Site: brandenburg
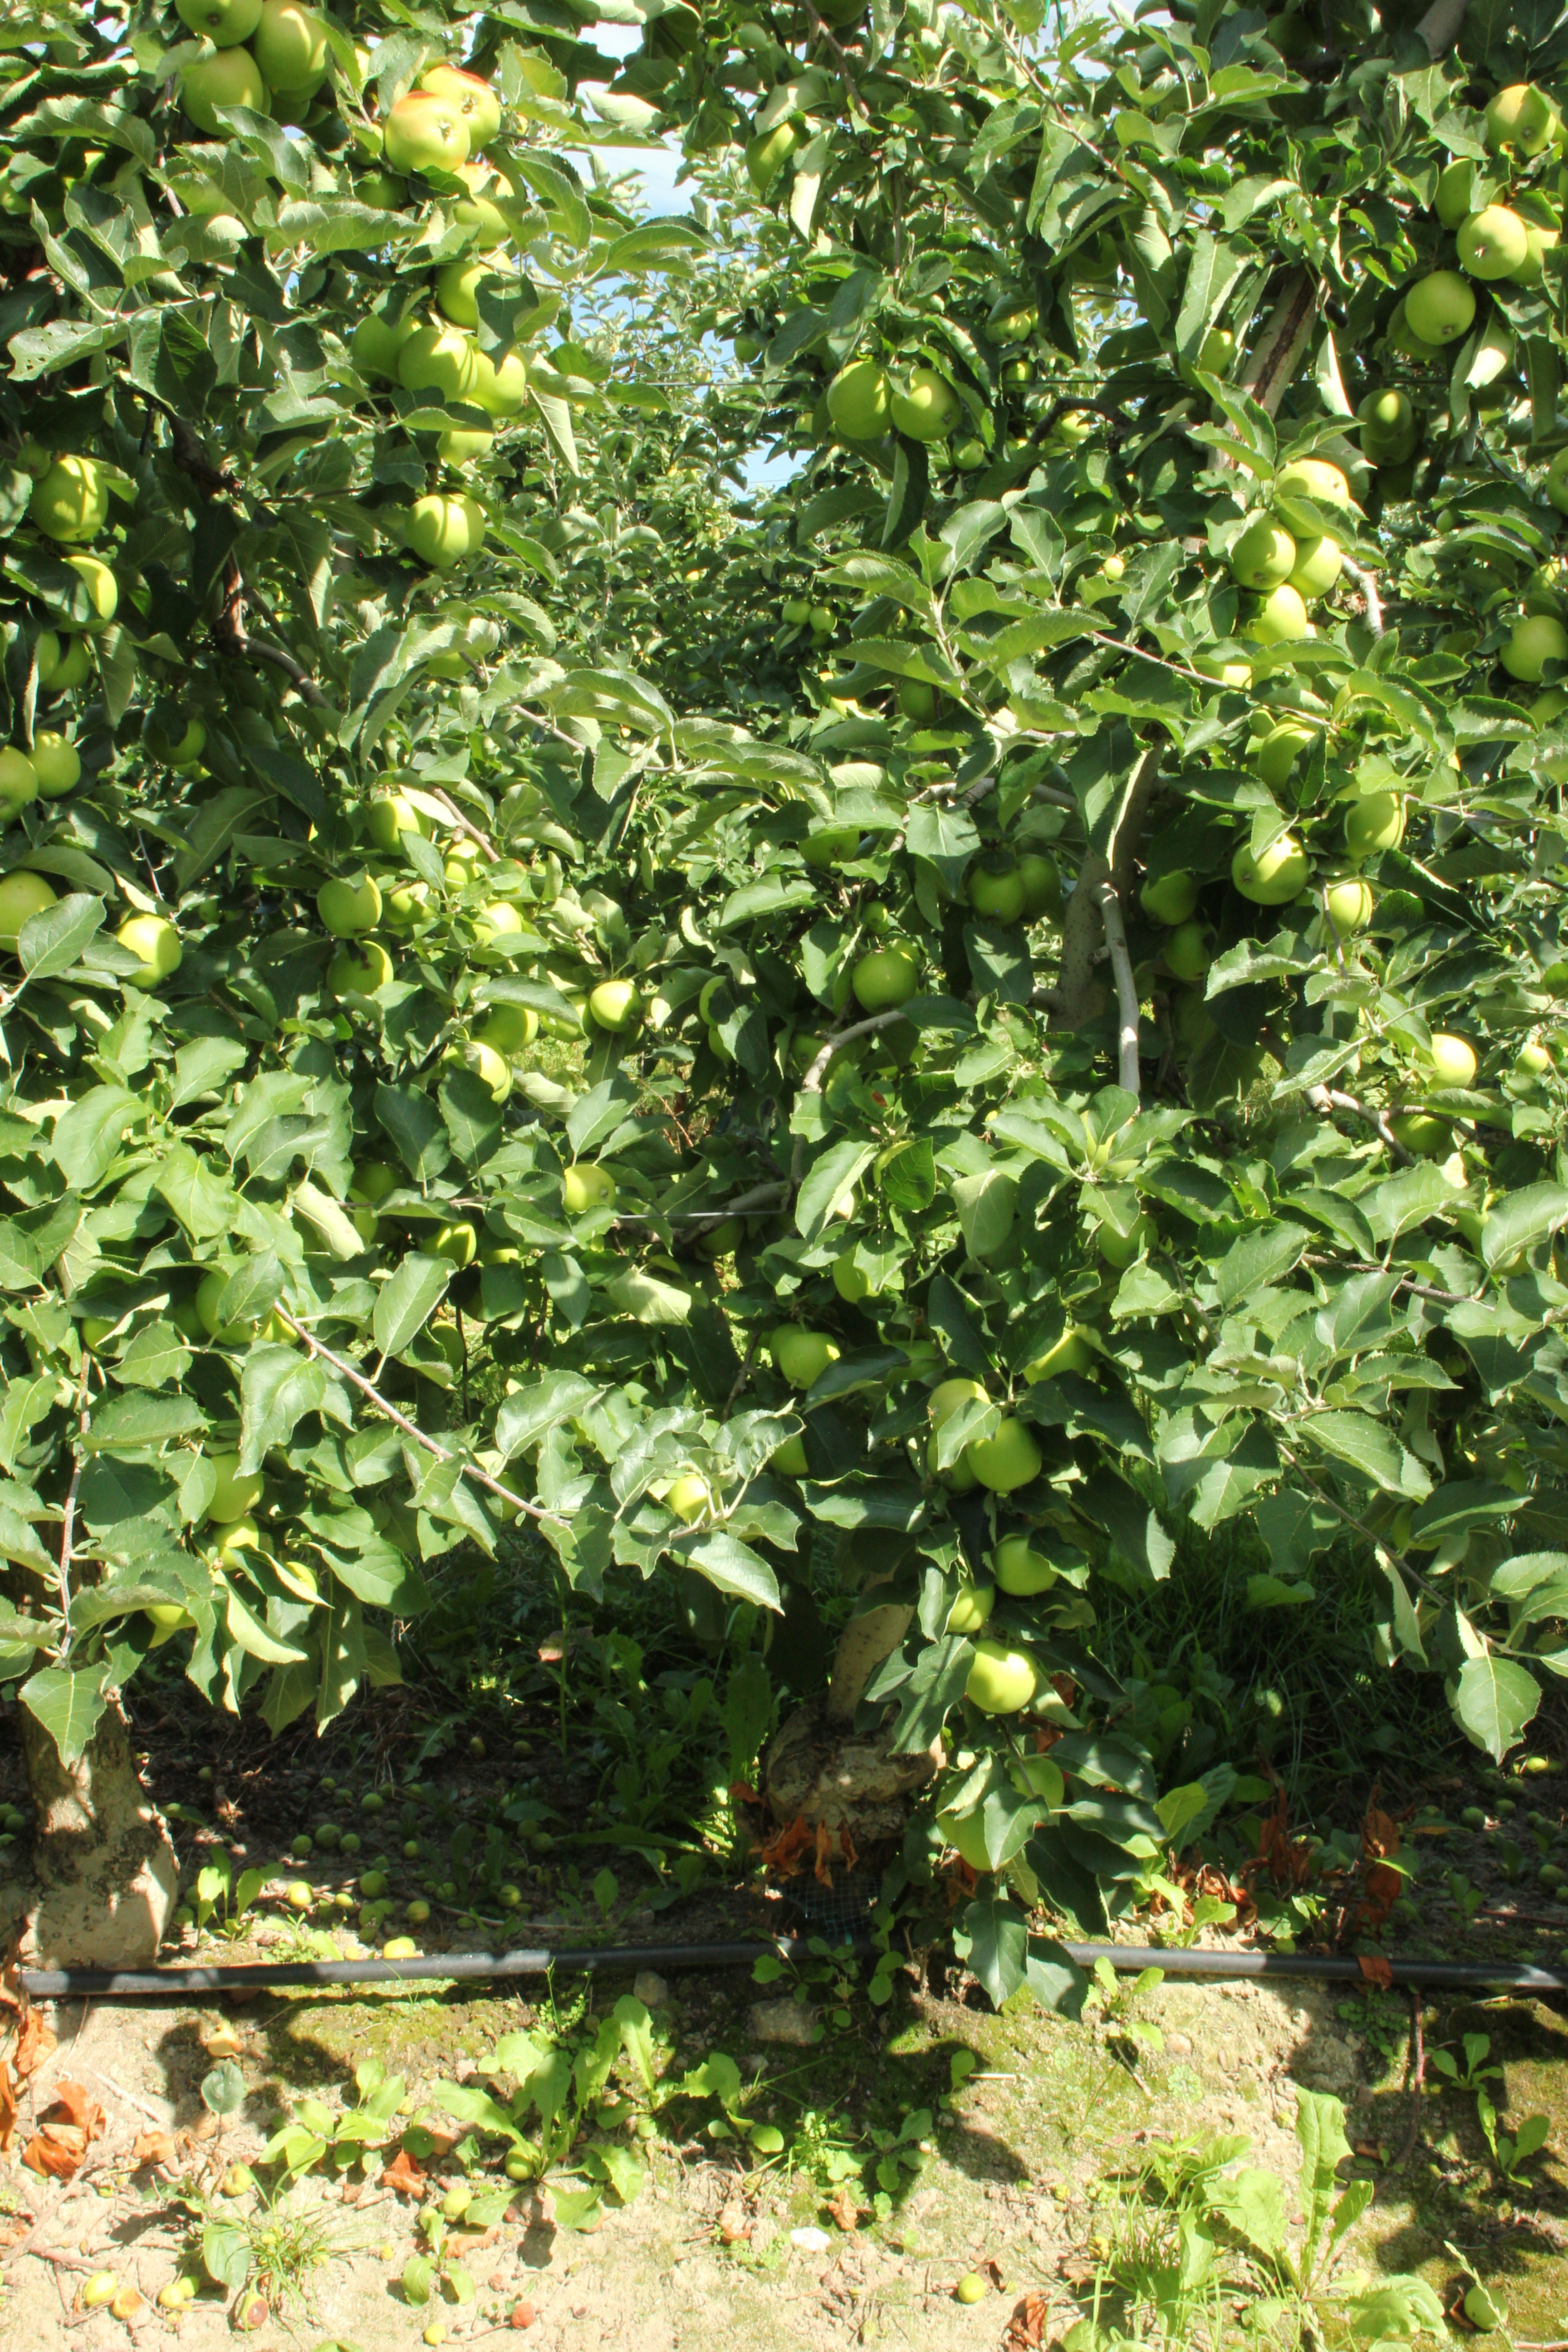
Growth stage (BBCH 77): Development of fruit